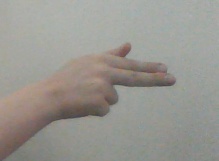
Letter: ghain